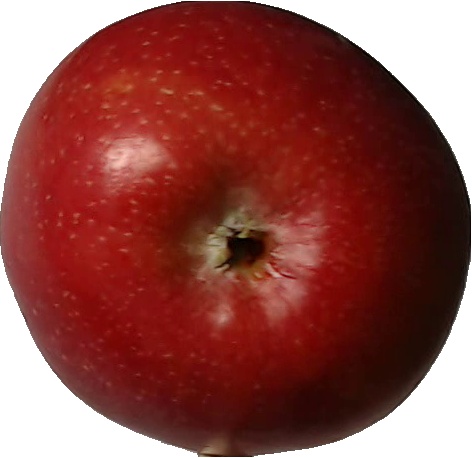
Label: apple_braeburn_1